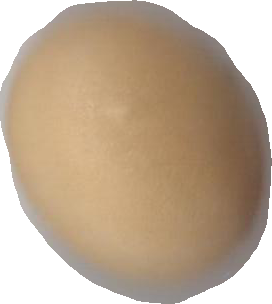
Variety: Dega